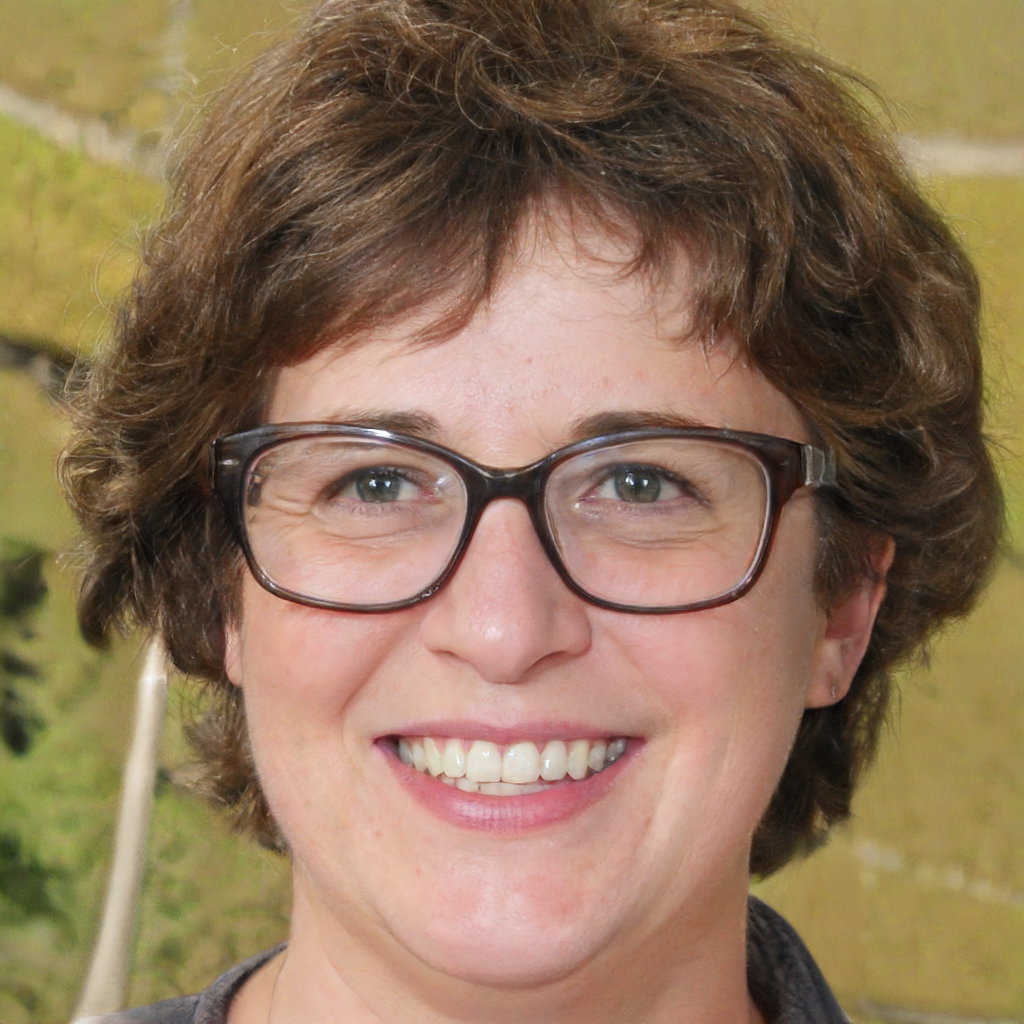
Portrait style: Real Portrait